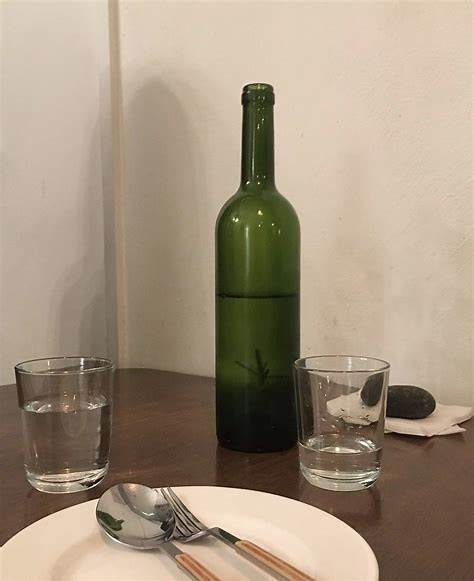
Waste category: glass